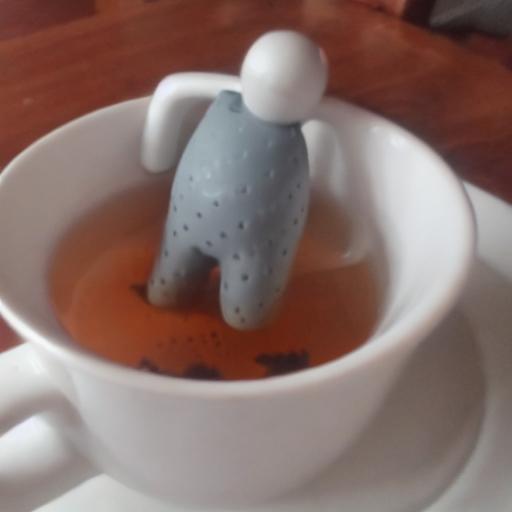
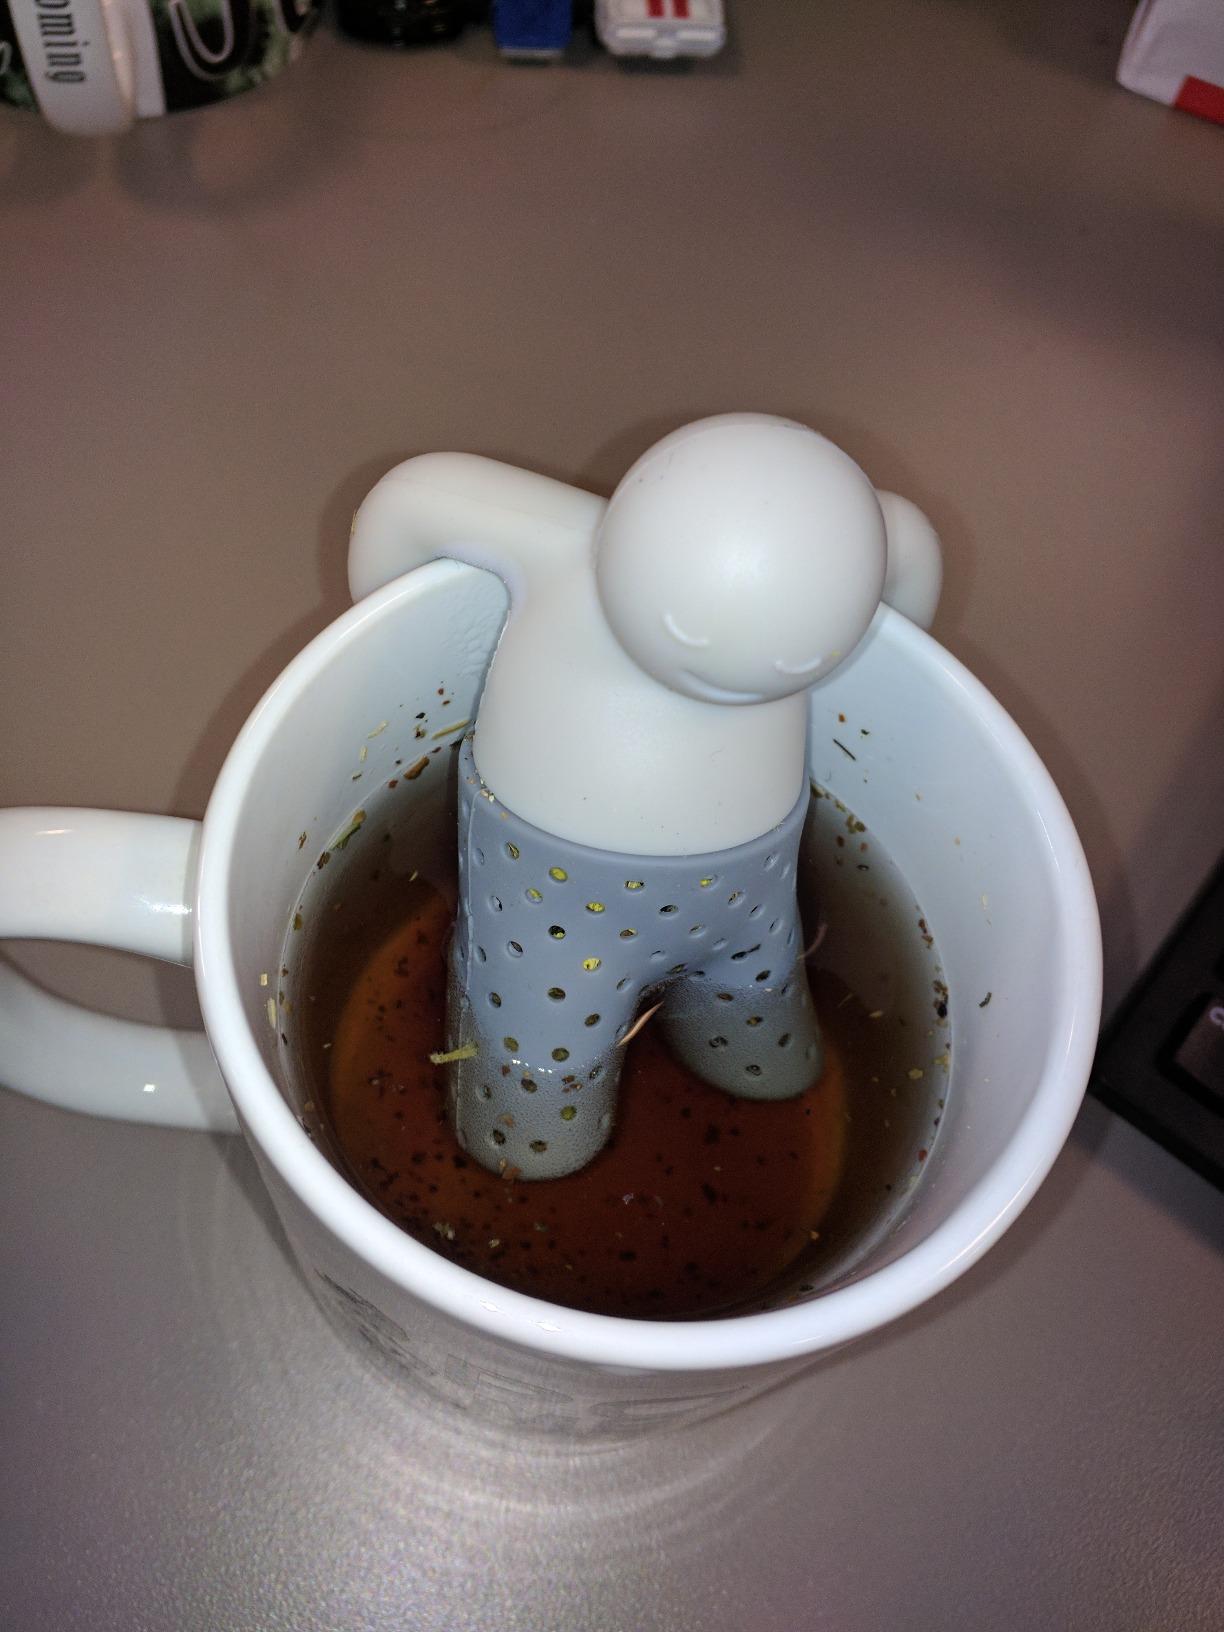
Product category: items_tea
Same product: no